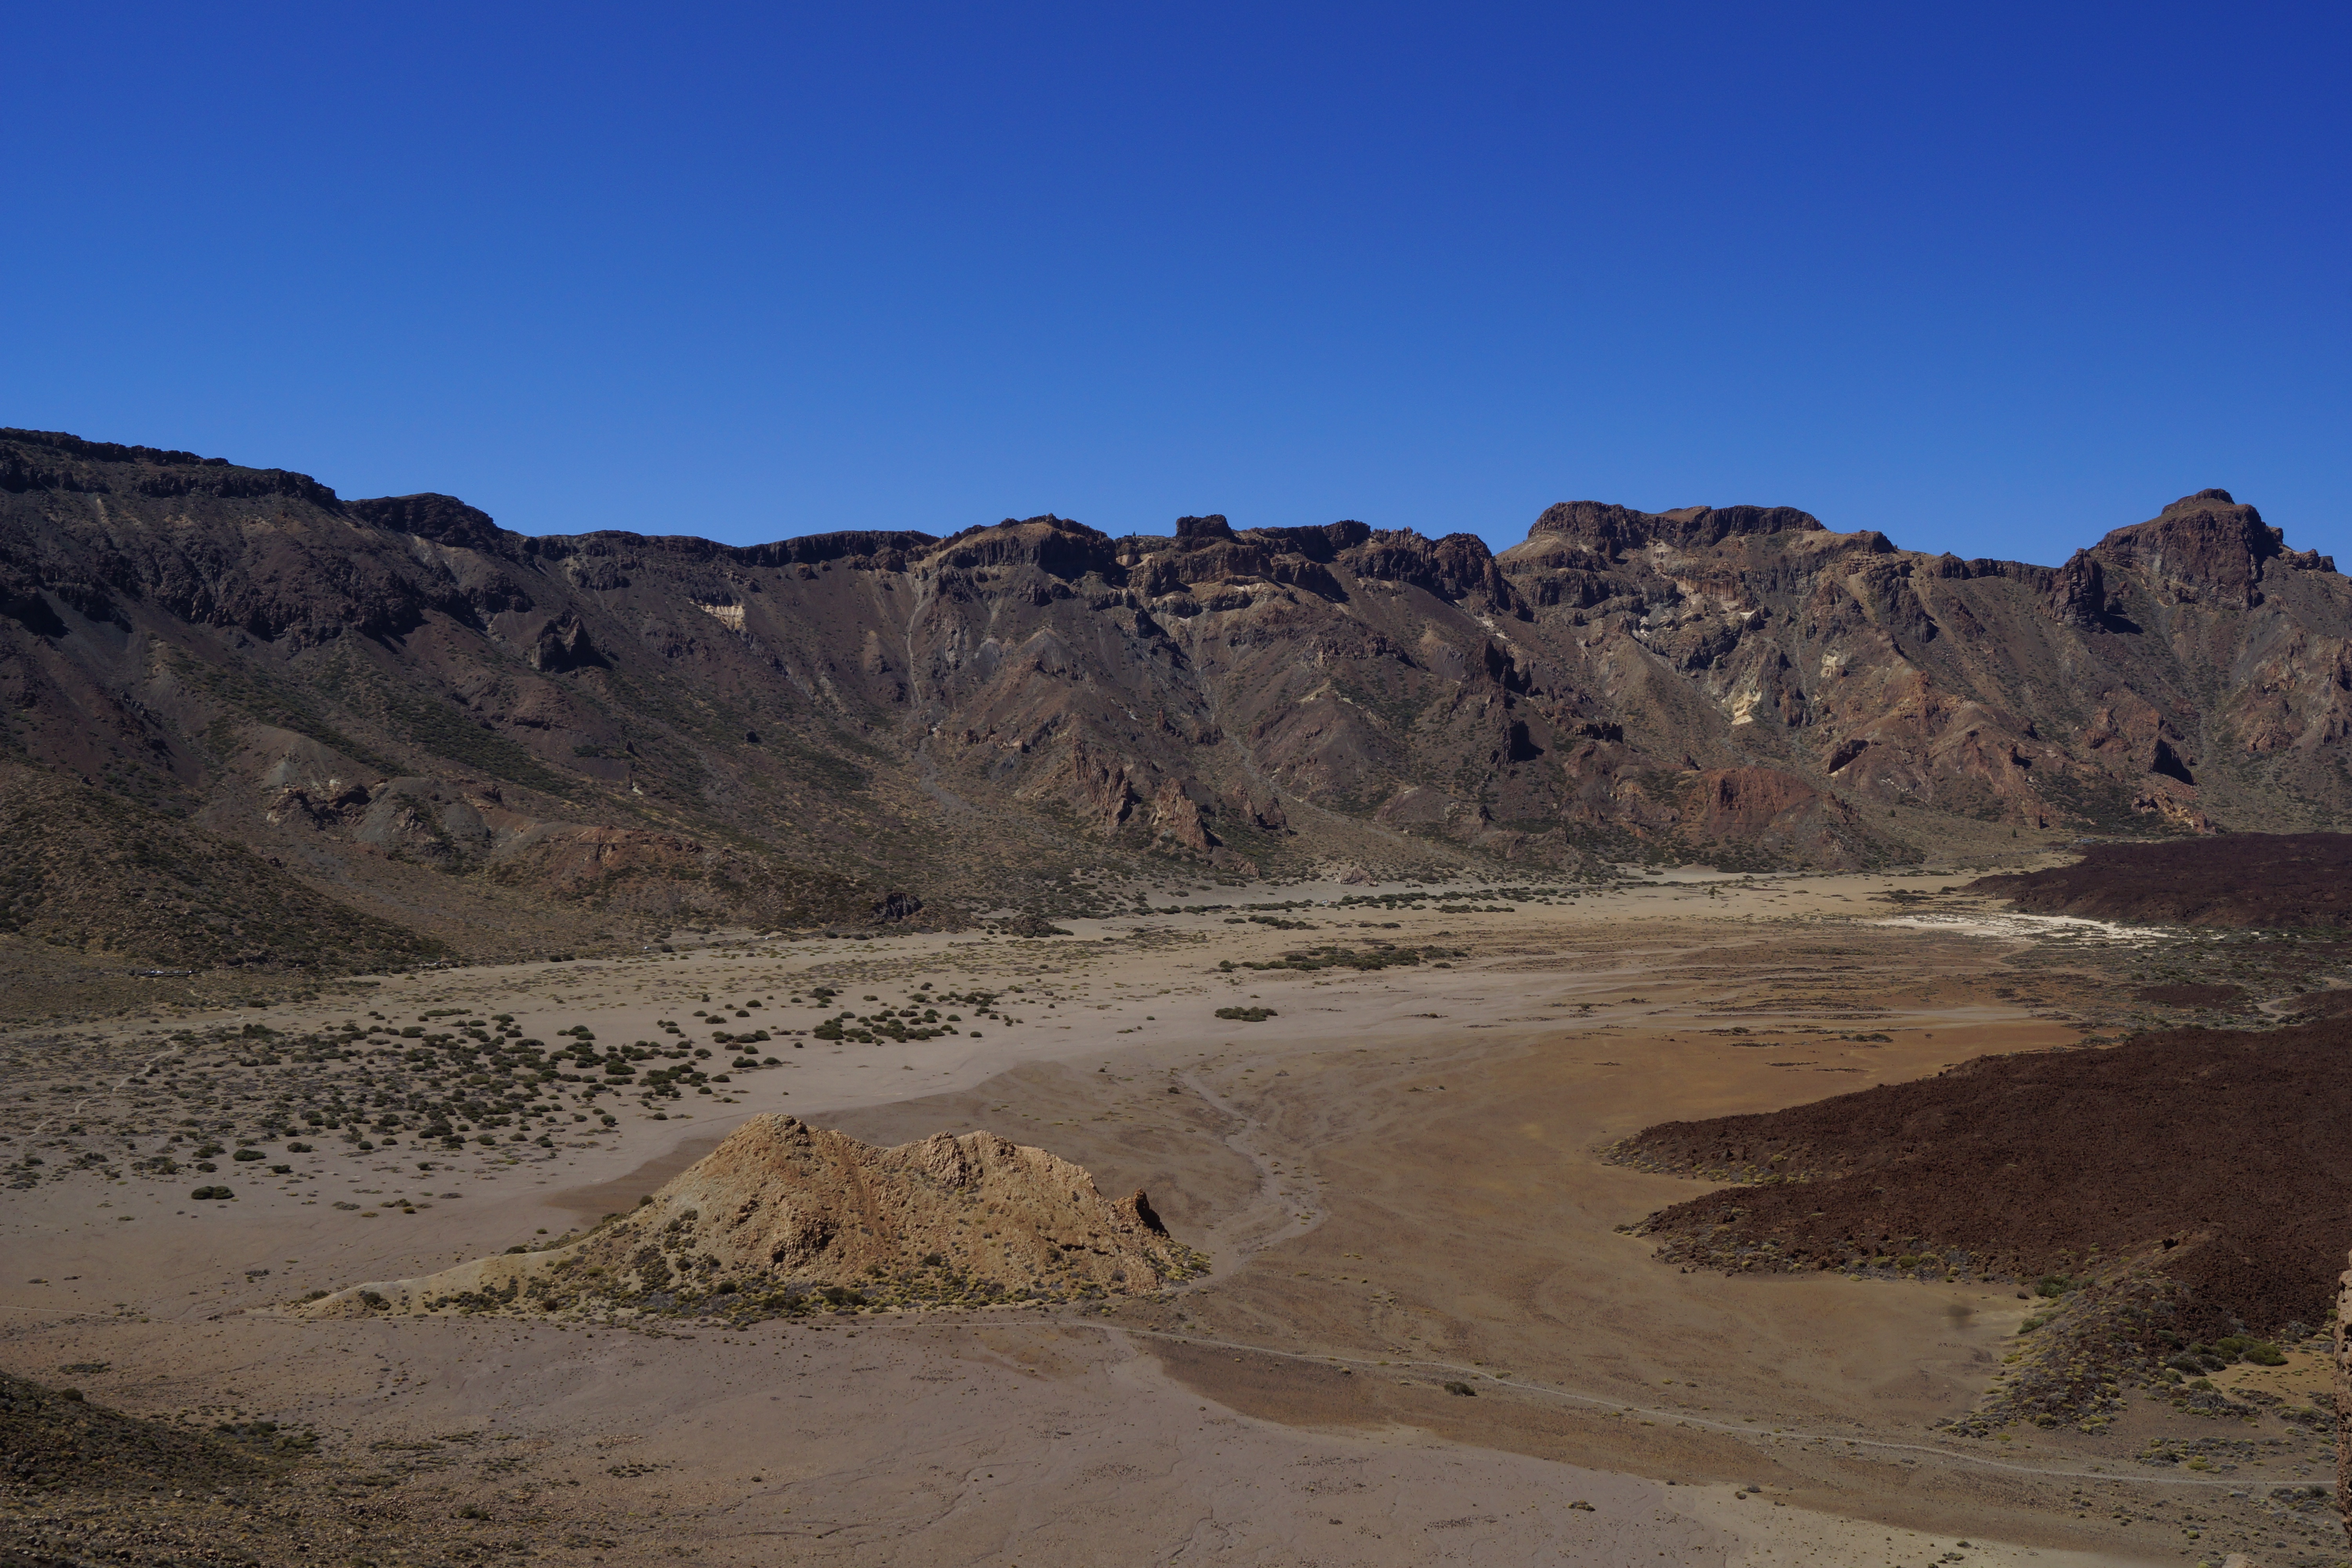
landscape, rock, wilderness, mountain, desert, valley, soil, terrain, geology, mountains, badlands, plateau, tenerife, wadi, teide, landform, volcanic landscape, bizarre shapes, natural environment, geographical feature, aeolian landform, mountainous landforms